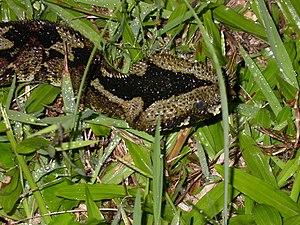
Bitis nasicornis, la Vipère rhinocéros, est une espèce de serpents de la famille des Viperidae.